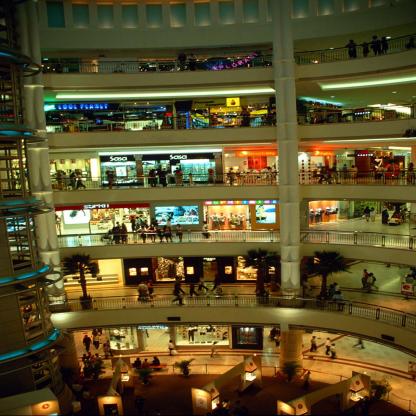
Scene: Indoor